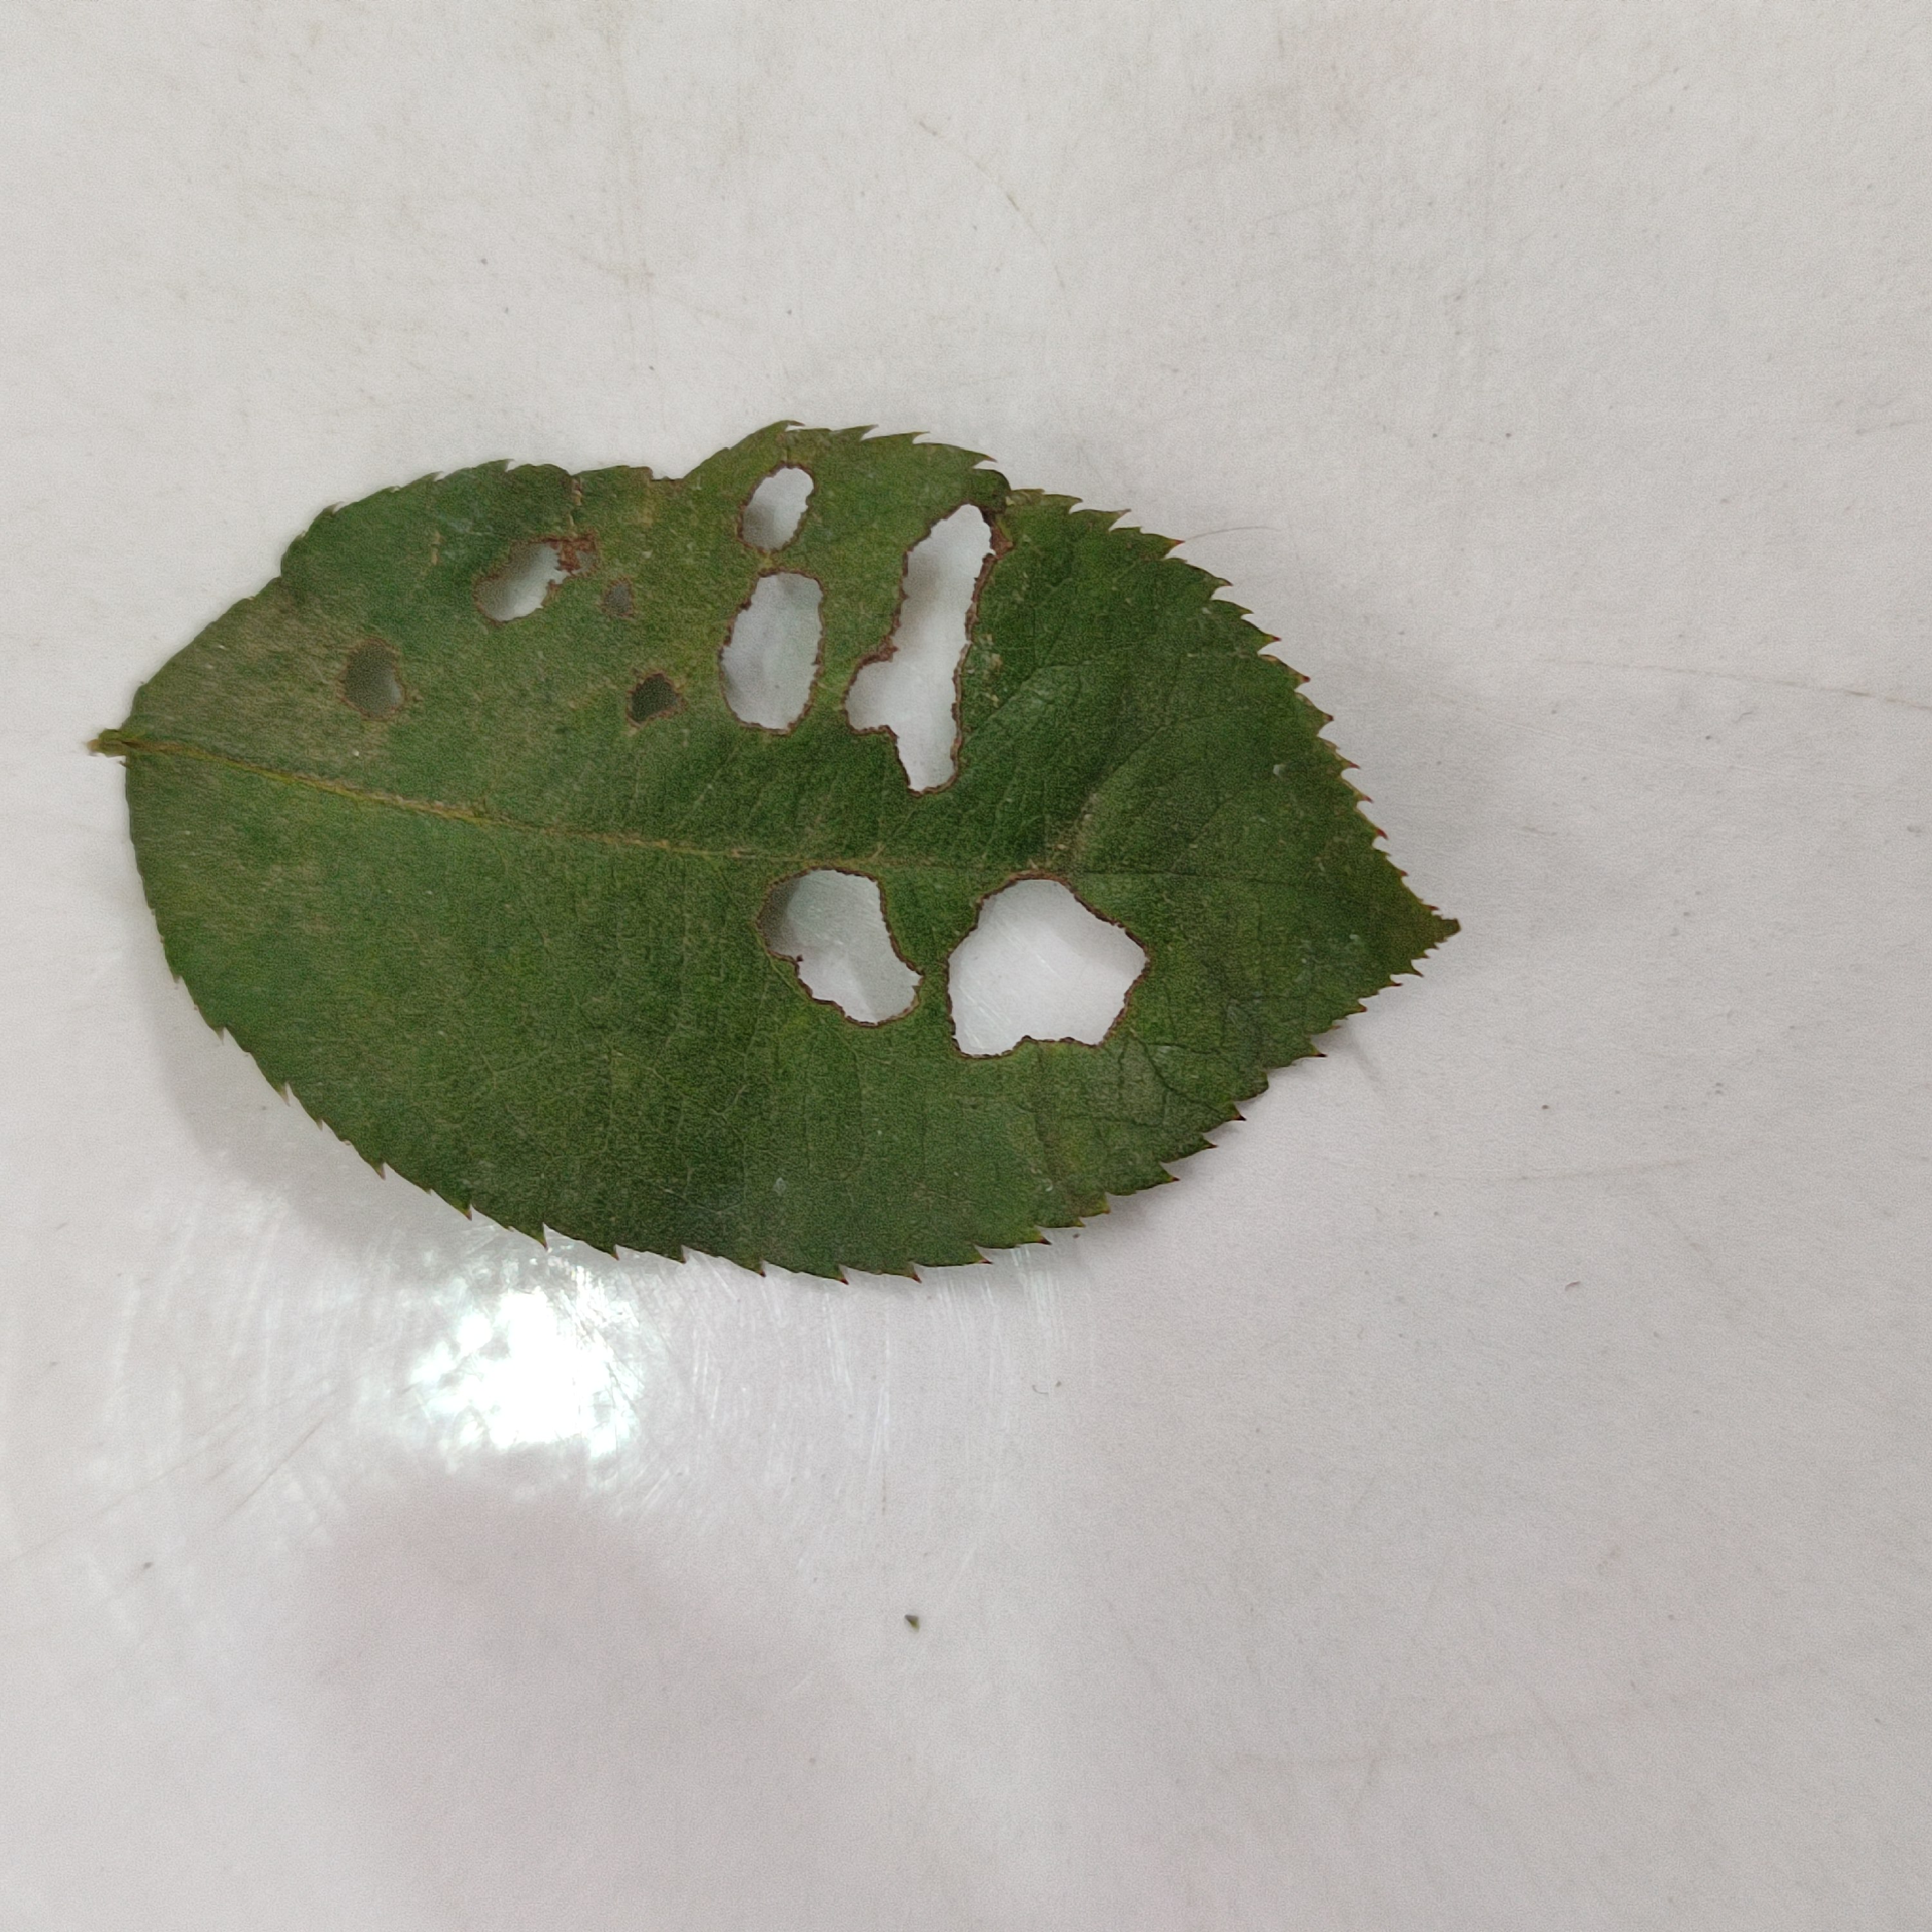
Label: Insect Hole